Oslo Astrological Clock

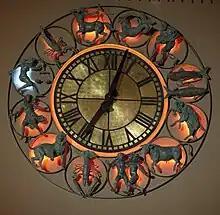
Oslo astrological clock

The Oslo Astrological Clock is located at Karl Johans gate 3 in Oslo, the capital city of Norway. The astrological clock was donated by Christian Ringnes and features artwork designed by artists Elena Engelsen and Per Ung. Ringnes explained during his unveiling speech, "we aim to actively contribute in making Oslo a beautiful and pleasant city."